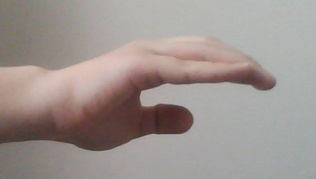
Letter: jeem